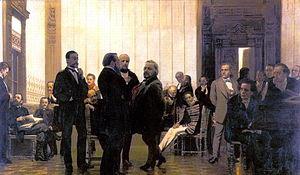
Ilia Iefimovitch Répine est un peintre russe né le 24 juillet 1844 et mort le 29 septembre 1930 à Kuokkala.